Erik Jones

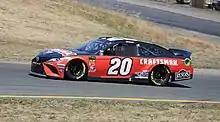
Jones at Sonoma Raceway in 2019

On September 2, 2019, Jones scored his second career Cup Series win at Darlington, securing him in the 2019 Playoffs. Four days later, he confirmed that he signed a contract extension with JGR to drive the No. 20 in 2020. Heading into the playoffs, Jones started 26th at Las Vegas, and worked his way up to the top 10 by the end of Stage 1. During the race, Jones reported that his throttle was stuck and that he had to go behind the wall. He returned to the track 16 laps down. Jones ultimately finished 36th, 26 points from the cutoff line. At Richmond, Jones ran top 10 in the latter part of the night and was able to finish 4th, but was disqualified when his car was discovered to have a rear-wheel alignment issue during post-race inspection. He left Richmond 45 points down from the cutoff line. Jones was in a must-win situation heading to the Charlotte Roval. However, coming to a restart, Jones was involved in a multi-car incident heading into turn 1. The damage was significant enough to puncture his radiator and eliminate him from the Round of 16.